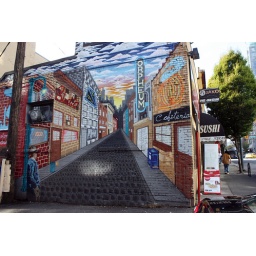
This snazzy mural is located on an old building located on Davie street near Granville. I quite like this one!